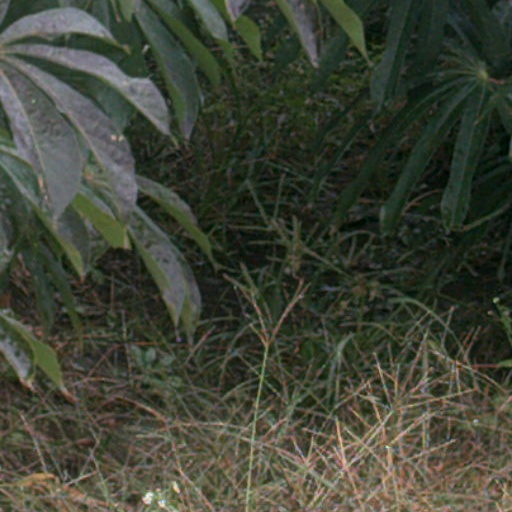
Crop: cassava